MotoE World Championship

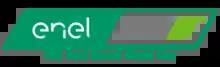
MotoE World Cup logo from 2019 to 2022

The FIM Enel MotoE World Championship (formerly known as the MotoE World Cup) is a class of motorcycle racing that uses only electric motorcycles. The series is sanctioned by the FIM and the inaugural season in 2019 was due to support MotoGP at five of the European circuits.